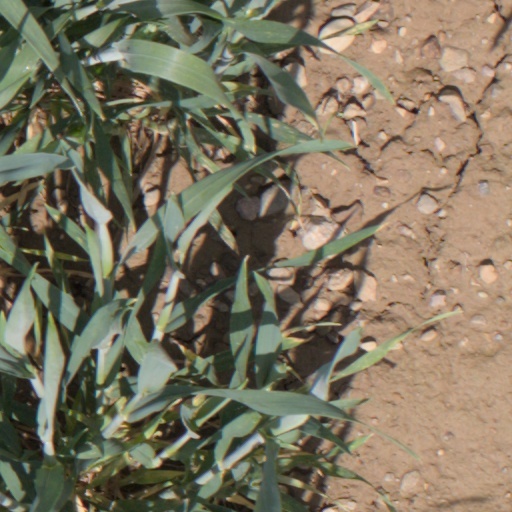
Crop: wheat